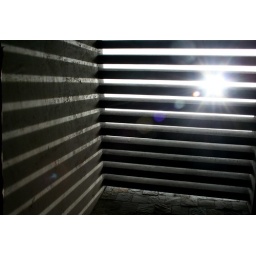
sky light in one of my on going projects... towards greener buildings :)